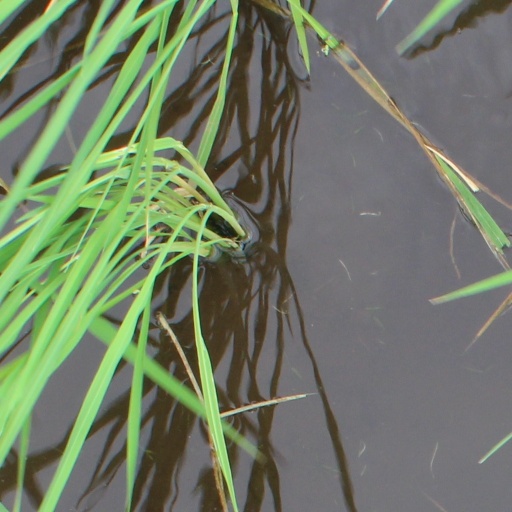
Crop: rice